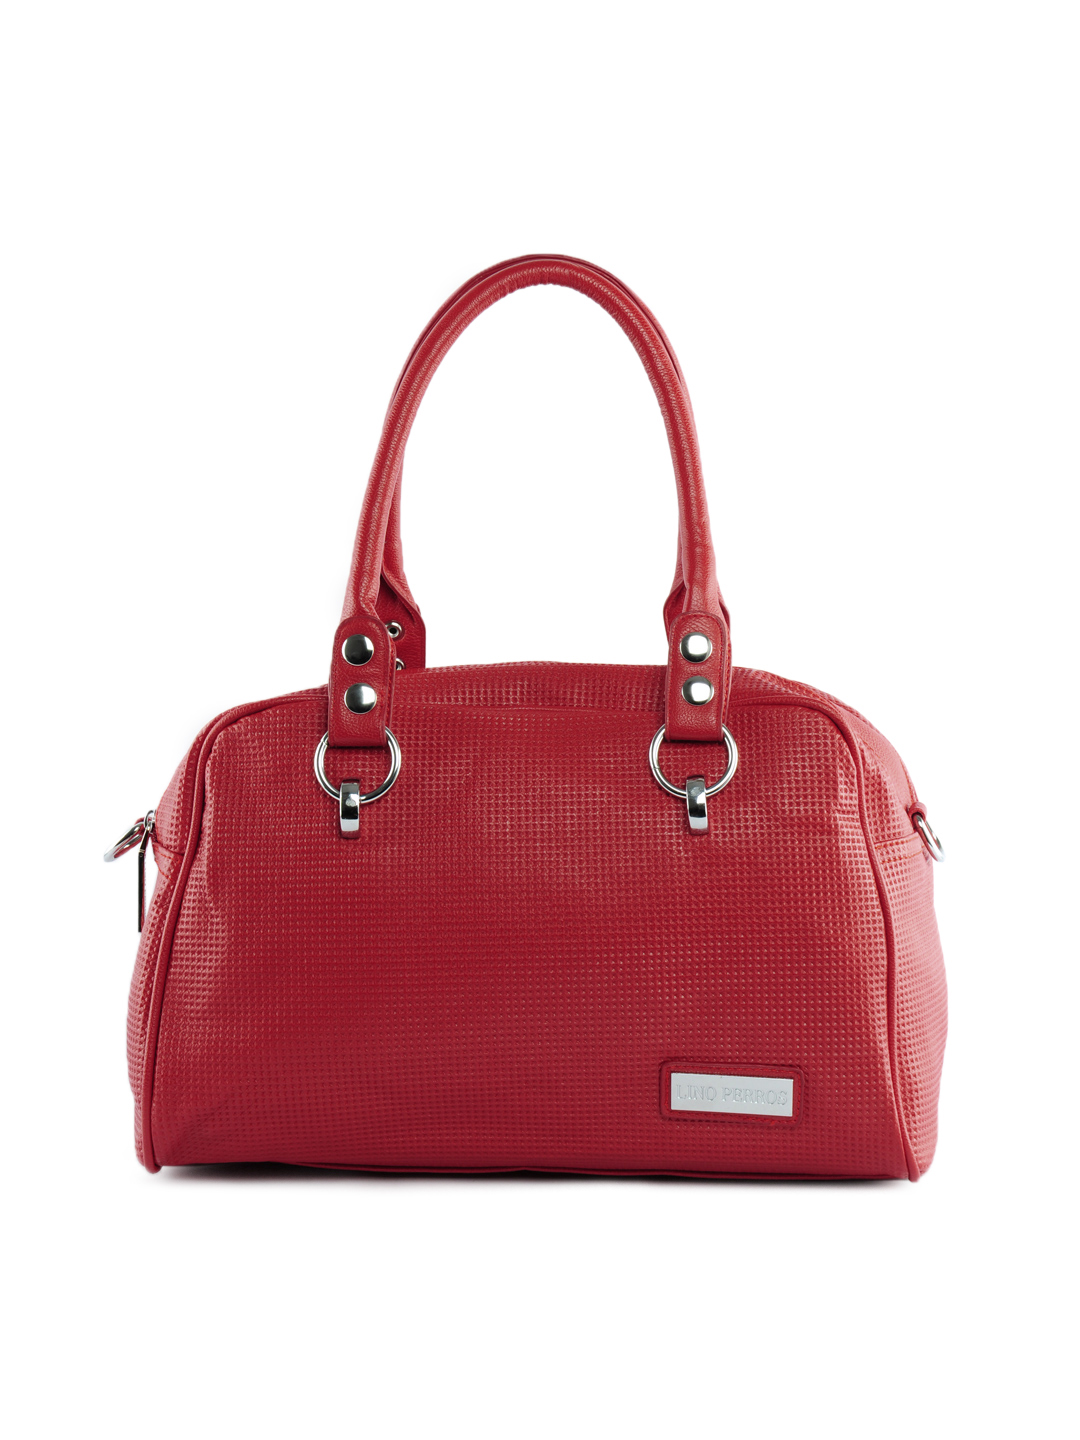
Lino Perros Women Leatherite Red Handbag
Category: Accessories / Bags / Handbags
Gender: Women
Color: Red
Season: Summer 2012
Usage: Casual